Jean-Paul Sartre

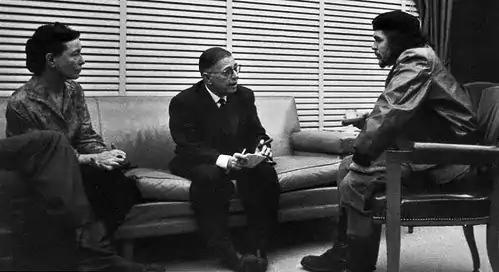
Jean-Paul Sartre (middle) and Simone de Beauvoir (left) meeting with Che Guevara (right) in Cuba, 1960

After coming back to Paris in May 1941, he participated in the founding of the underground group "Socialisme et Liberté" ("Socialism and Liberty") with other writers Simone de Beauvoir, Maurice Merleau-Ponty, Jean-Toussaint Desanti, Dominique Desanti, Jean Kanapa, and École Normale students. In spring of 1941, Sartre suggested with "cheerful ferocity" at a meeting that the "Socialisme et Liberté" assassinate prominent war collaborators like Marcel Déat, but de Beauvoir noted his idea was rejected as "none of us felt qualified to make bombs or hurl grenades". The British historian Ian Ousby observed that the French always had far more hatred for collaborators than they did for the Germans, noting it was French people like Déat that Sartre wanted to assassinate rather than the military governor of France, General Otto von Stülpnagel, and the popular slogan always was "Death to Laval!" rather than "Death to Hitler!". In August Sartre and de Beauvoir went to the French Riviera seeking the support of André Gide and André Malraux. However, both Gide and Malraux were undecided, and this may have been the cause of Sartre's disappointment and discouragement. "Socialisme et liberté" soon dissolved and Sartre decided to write instead of being involved in active resistance. He then wrote "Being and Nothingness", "The Flies", and "No Exit", none of which were censored by the Germans, and also contributed to both legal and illegal literary magazines.